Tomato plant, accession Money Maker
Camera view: bottom (45 deg); turntable rotation: 90 degrees
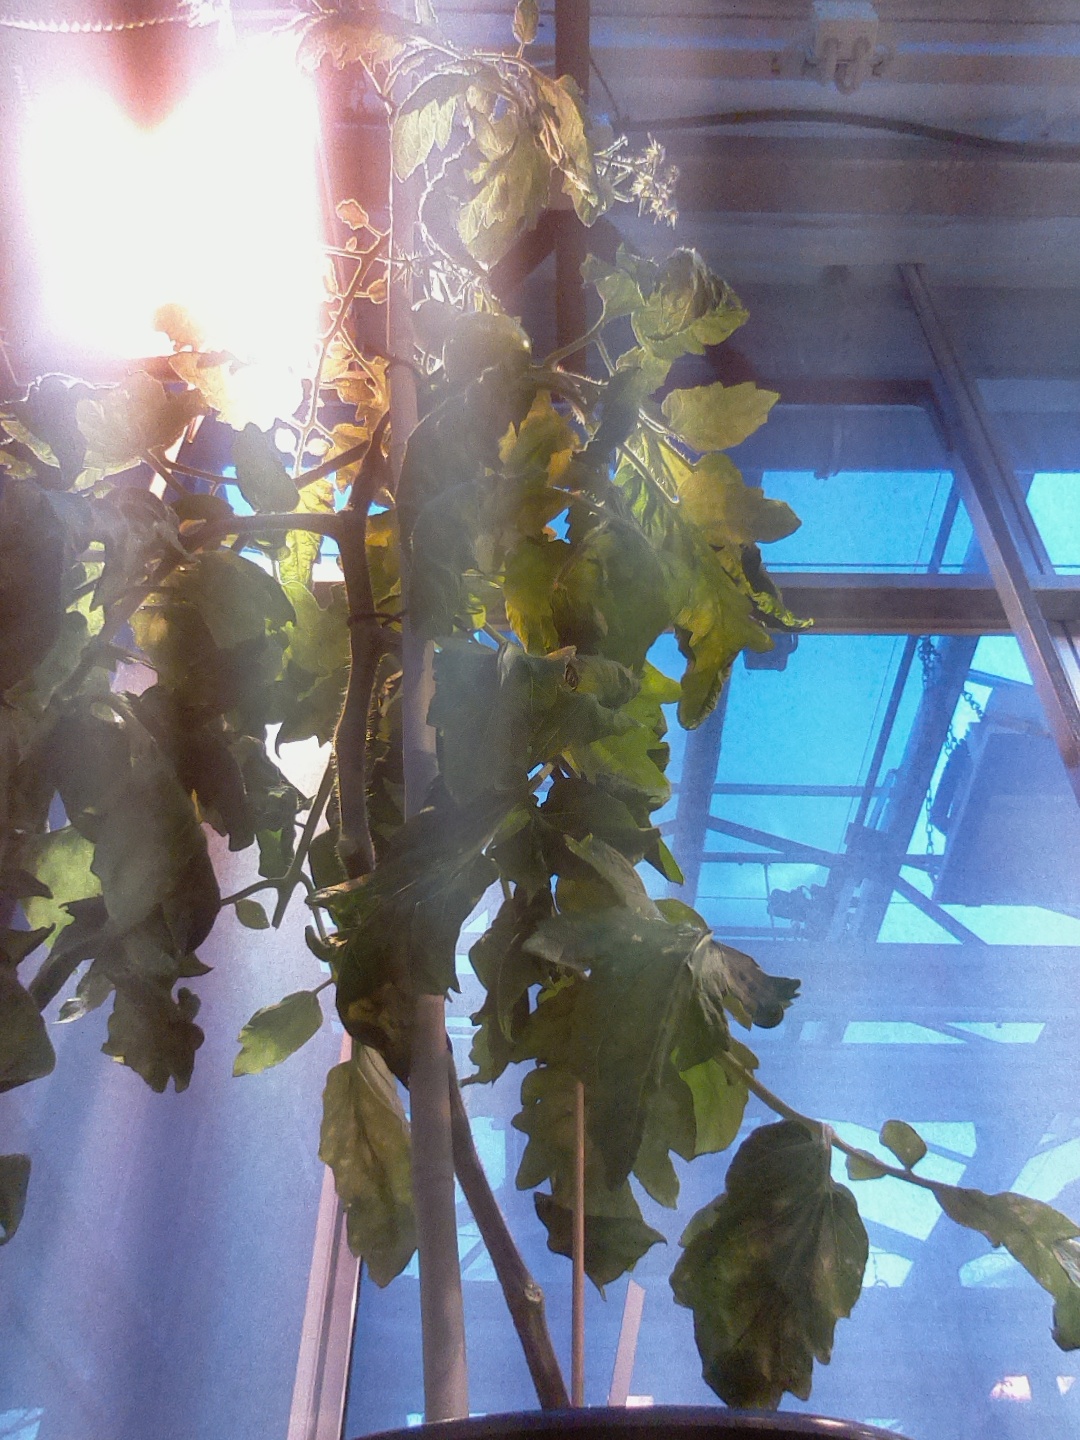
BBCH growth stage 78: 80% -90% of final fruit size